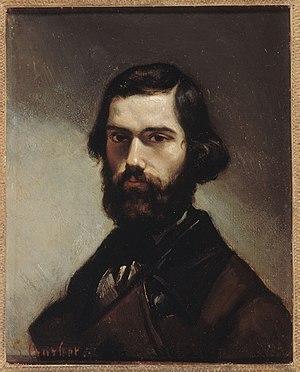
Cette liste de tableaux de Gustave Courbet rassemble, ci-dessous, de façon chronologique, des huiles sur toile signées et formellement attribuées à Gustave Courbet actuellement conservées dans des collections permanentes accessibles au public.
L’hôpital Saint-Jacques est le deuxième plus ancien des sept établissements hospitaliers gérés par le centre hospitalier universitaire de la ville de Nantes, en France, sur le territoire de laquelle il est implanté. Il se situe le long de la rive gauche de la Loire, dans le quartier Nantes Sud.
Jules Vallès, né au Puy-en-Velay en Haute-Loire, le 11 juin 1832 et mort dans le 5ᵉ arrondissement de Paris le 14 février 1885, est un journaliste, écrivain et homme politique français d'extrême gauche.
Maximilien de Robespierre, ou Maximilien Robespierre, est un avocat et homme politique français né le 6 mai 1758 à Arras et mort guillotiné le 28 juillet 1794 à Paris, place de la Révolution. Il est l'une des principales figures de la Révolution française et demeure aussi l'un des personnages les plus controversés de cette période.